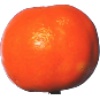
Label: clementine